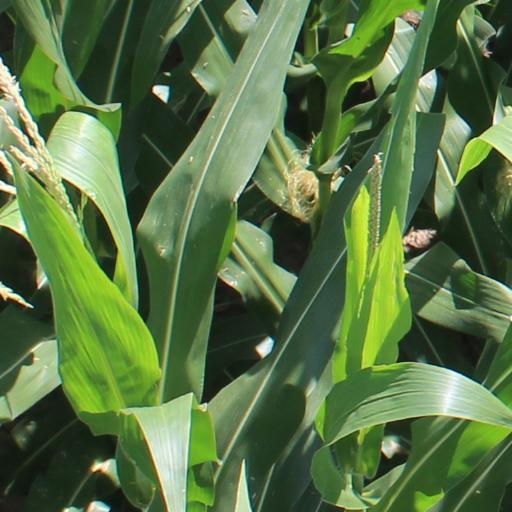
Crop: maize; corn